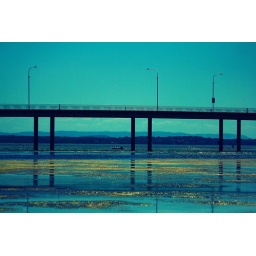
boat under bridge